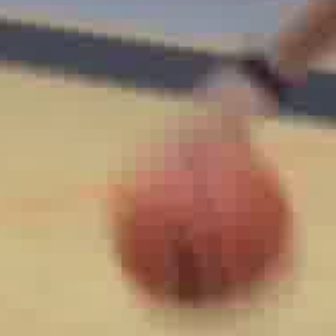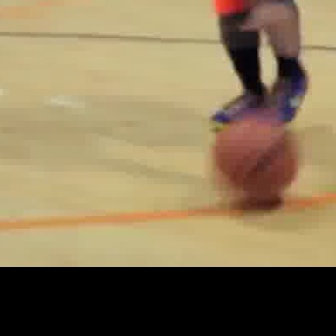
  Please identify the target specified by the bounding box [99,107,294,302] in the first image and locate it in the second image. Return the coordinates in [x_min,y_min,x_max,y_max] format.
Answer: [206,108,301,202]